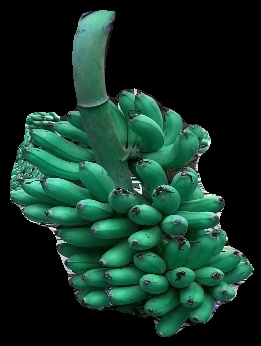
Variety: rasbale
Grade: grade1